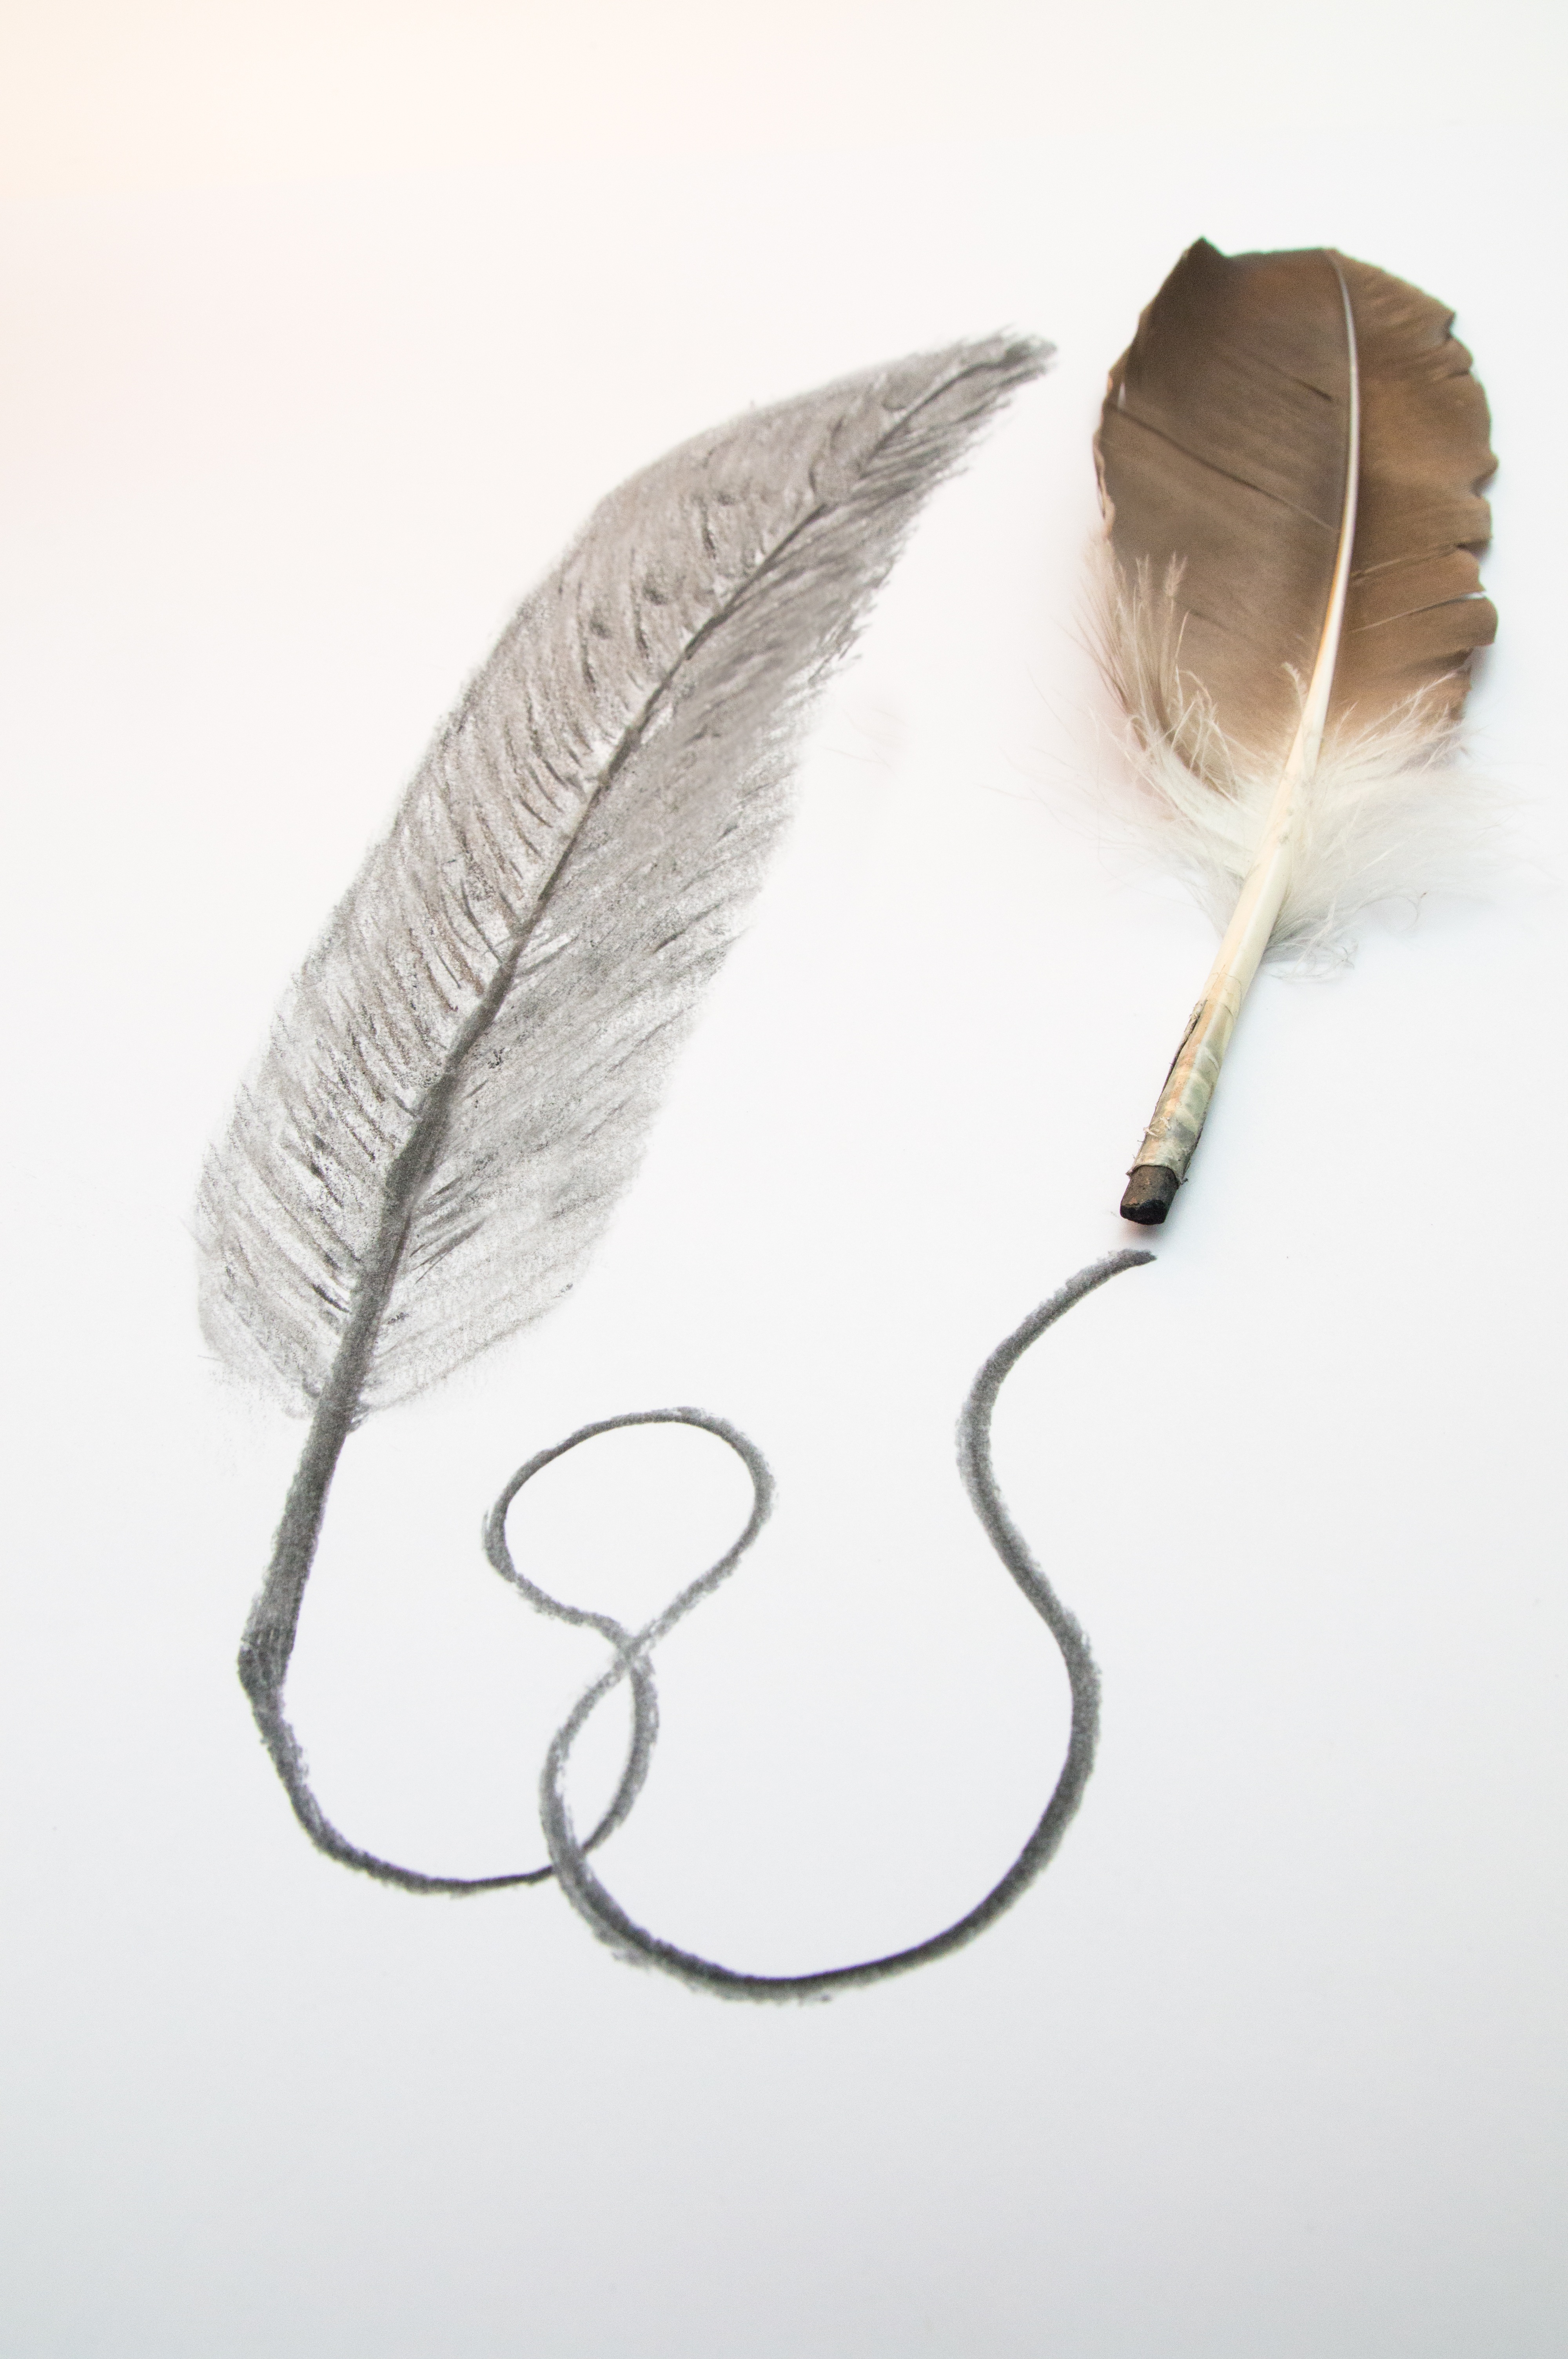
bird, wing, spring, clothing, ear, feather, material, sketch, drawing, charcoal pencil, fashion accessory, hair accessory